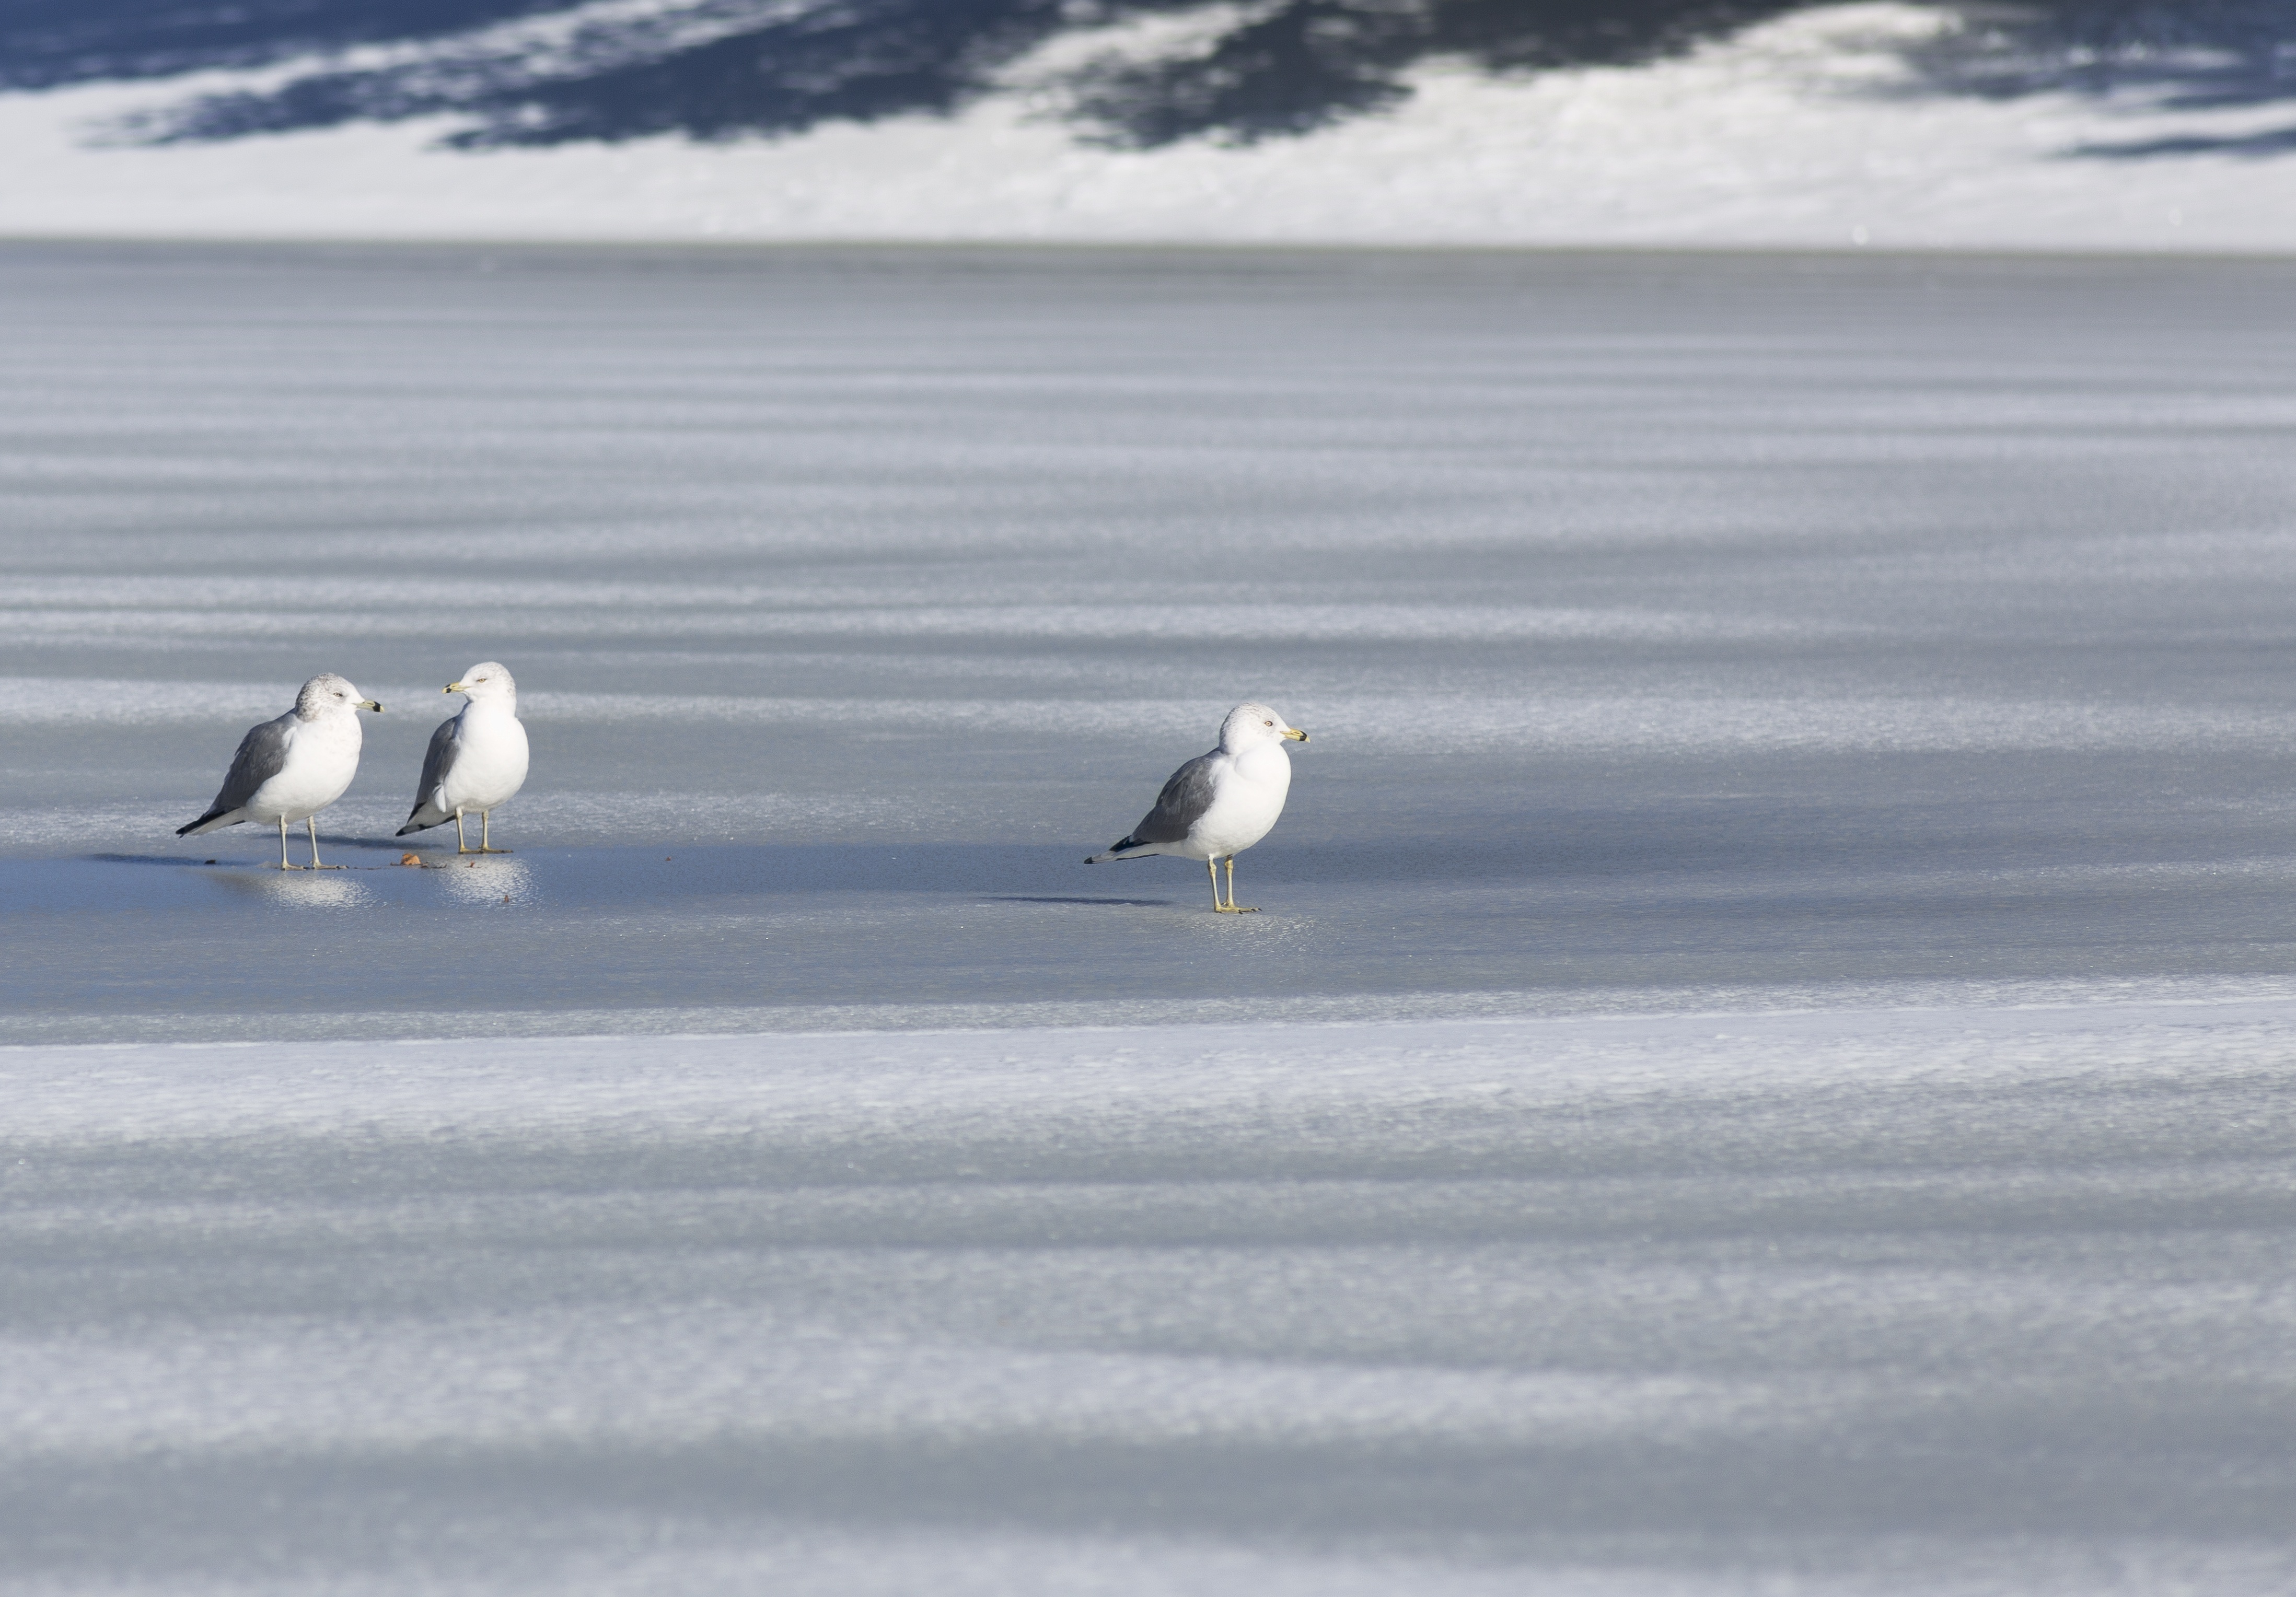
sea, coast, water, nature, outdoor, ocean, snow, cold, winter, bird, wing, group, white, sunlight, wave, lake, seabird, seagull, ripple, pond, wildlife, wild, ice, gull, natural, covered, frozen, blue, arctic, together, feather, winter landscape, wings, vertebrate, day, scene, resting, separation, tundra, sea gull, arctic ocean, winter scene